Describe the emotion expressed in this image:  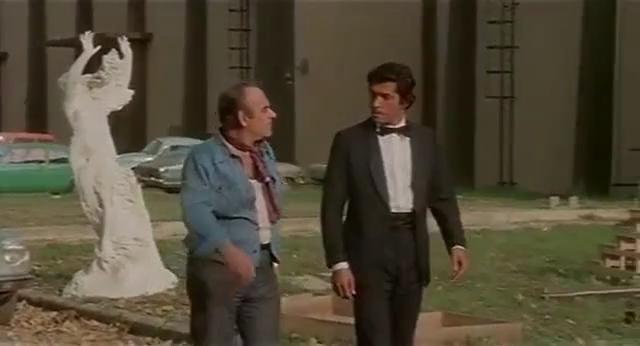
This person displays Fear, valence and arousal with low intensity.